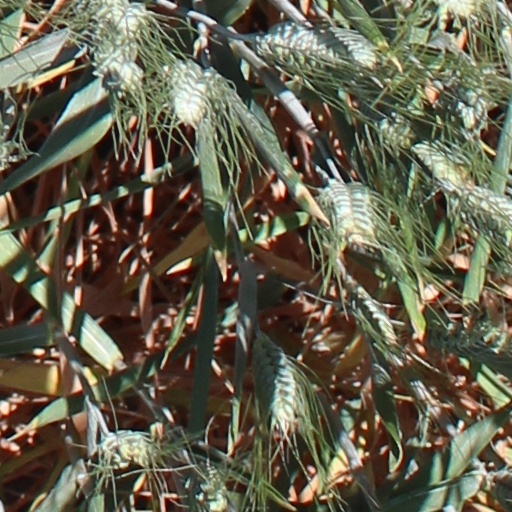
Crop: wheat